Raj Niwas, Pondicherry

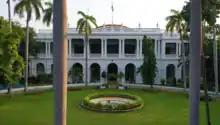
Raj Nivas Puducherry

Raj Niwas (translation: "Government House") is the official residence of the Lieutenant Governor of Puducherry. It is located in Puducherry's capital city of Pondicherry. The present lieutenant governor of Puducherry is K. Kailashnathan. Once it was the official residence of the French Governors.